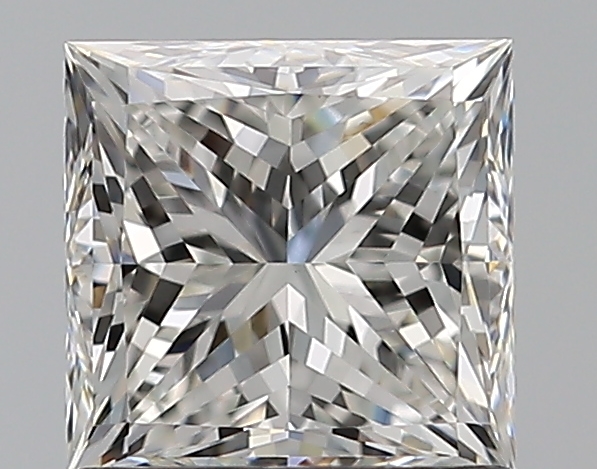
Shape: princess
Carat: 1.01
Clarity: VS1
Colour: G
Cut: VG
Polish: EX
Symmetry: EX
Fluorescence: N
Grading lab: GIA
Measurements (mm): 5.36 x 5.27 x 4